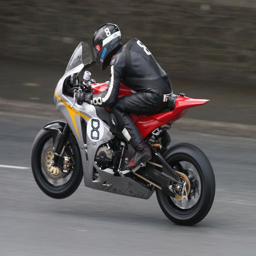
motorcycle racer - heading off on lap of the isle of race